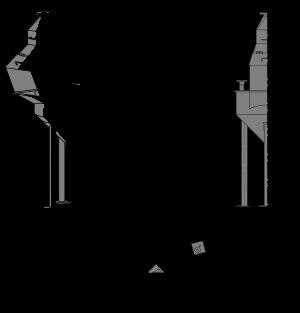
La modélisation de l'espace réel s'effectue généralement en trois dimensions. En particulier, la mécanique du solide considère des objets volumiques dans un espace à trois dimensions. Dans certaines conditions, on peut toutefois se ramener à une étude dans un espace à deux dimensions : c'est la simplification des problèmes plans.